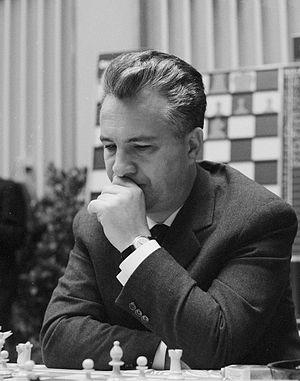
Mato Damjanović est un joueur d'échecs croate né le 23 mars 1927 à Đeletovci en Croatie et mort le 12 février 2011 à Zagreb.